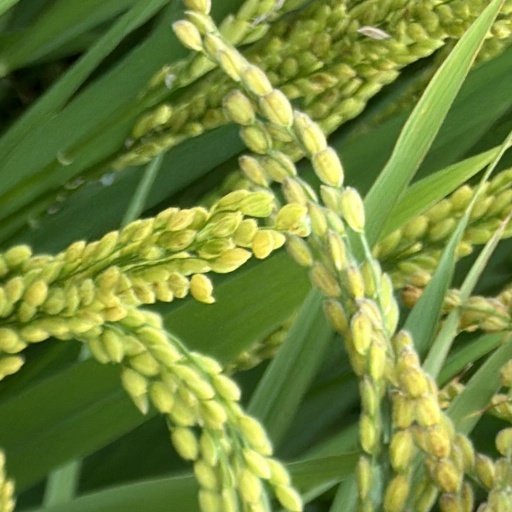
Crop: rice